Massachusetts House of Representatives' 11th Essex district

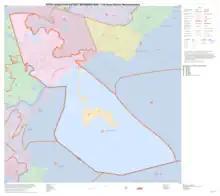
Map of Massachusetts House of Representatives' 11th Essex district, based on the 2010 United States census.

Massachusetts House of Representatives' 11th Essex district in the United States is one of 160 legislative districts included in the lower house of the Massachusetts General Court. It covers part of Essex County. Democrat Sean Reid has represented the district since 2025.